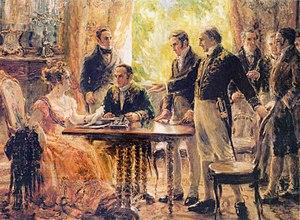
Georgina de Albuquerque, née à Taubaté dans l'État de São Paulo le 4 février 1885, morte à Rio de Janeiro le 29 août 1962, est une peintre brésilienne.
Portrait de Léopoldine de Habsbourg et de ses enfants est un tableau de Domenico Failutti. La date de création est 1921. L'œuvre est une peinture d'histoire, qui fait partie de la collection du Musée de l'Ipiranga, normalement exposé à côté de L'Indépendance ou la Mort, de Pedro Américo. L'œuvre a été réalisée sur ordre d'Alfonso d'Escragnolle Taunay et représente Marie-Léopoldine d'Autriche, Pedro II du Brésil, Françoise du Brésil, Paula Mariana du Brésil, Marie II de Portugal et Janvière du Brésil.
Un régent est une personne titulaire d'une régence.